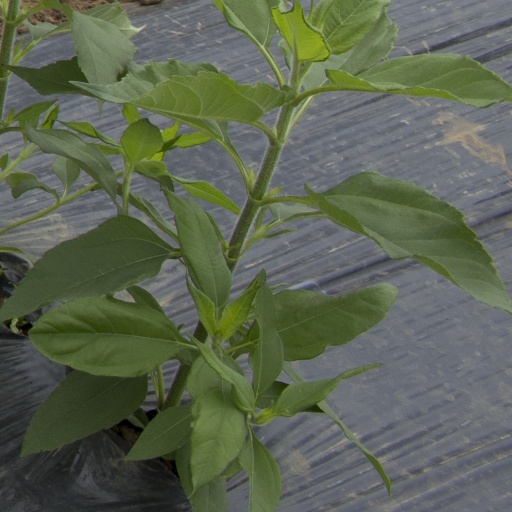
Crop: Jerusalem artichoke